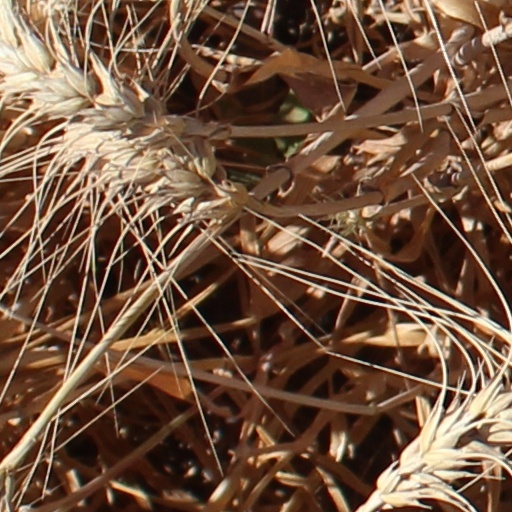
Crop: wheat